Affordable Care Act

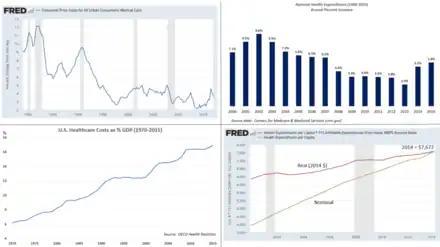

National health care expenditures rose faster than national income both before (2009–2013: 3.73%) and after (2014–2018: 4.82%) ACA's major provisions took effect. Premium prices rose considerably before and after. For example, a study published in 2016 found that the average requested 2017 premium increase among 40-year-old non-smokers was about 9percent, according to an analysis of 17 cities, although Blue Cross Blue Shield proposed increases of 40 percent in Alabama and 60 percent in Texas. However, some or all these costs were offset by tax credits. For example, the Kaiser Family Foundation reported that for the second-lowest cost "Silver plan", a 40-year old non-smoker making $30,000 per year would pay effectively the same amount in 2017 as they did in 2016 (about $208/month) after the tax credit, despite a large increase in the list price. This was consistent nationally. In other words, the subsidies increased along with the premium price, fully offsetting the increases for subsidy-eligible enrollees.